Mysore

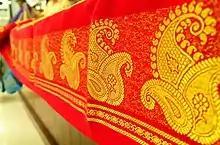
Mysore silk sari

Tourism and IT are the major industries in Mysore. The city attracted about 3.15 million tourists in 2010. Mysore has traditionally been home to industries such as weaving, sandalwood carving, bronze work and the production of lime and salt. It has many big IT companies like Infosys and Wipro. The planned industrial growth of the city and the state was first envisaged at the "Mysore economic conference" in 1911. This led to the establishment of industries such as the Mysore Sandalwood Oil Factory in 1917 and the Sri Krishnarajendra Mills in 1920. Mysore has emerged as an industrial hub in Karnataka next to Bangalore. Mysore is part of the Bidar-Mysore Industrial Corridor. Major drivers of the economy are tourism, finance, manufacturing and industry which includes chemicals, petrochemicals, machinery, automobile, engineering, textiles and food processing sectors. A new industrial corridor plan is underway between Mysore and Bangalore.